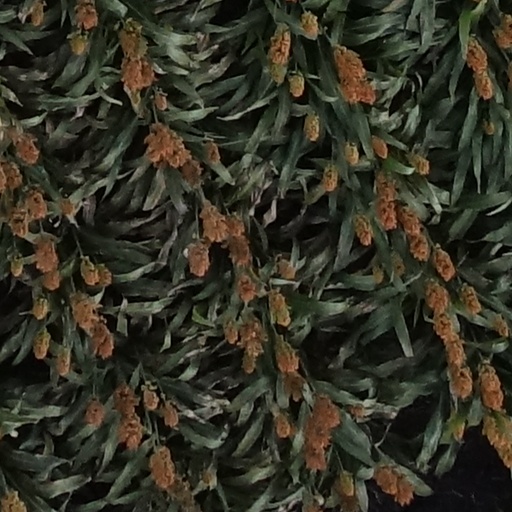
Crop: sorghum